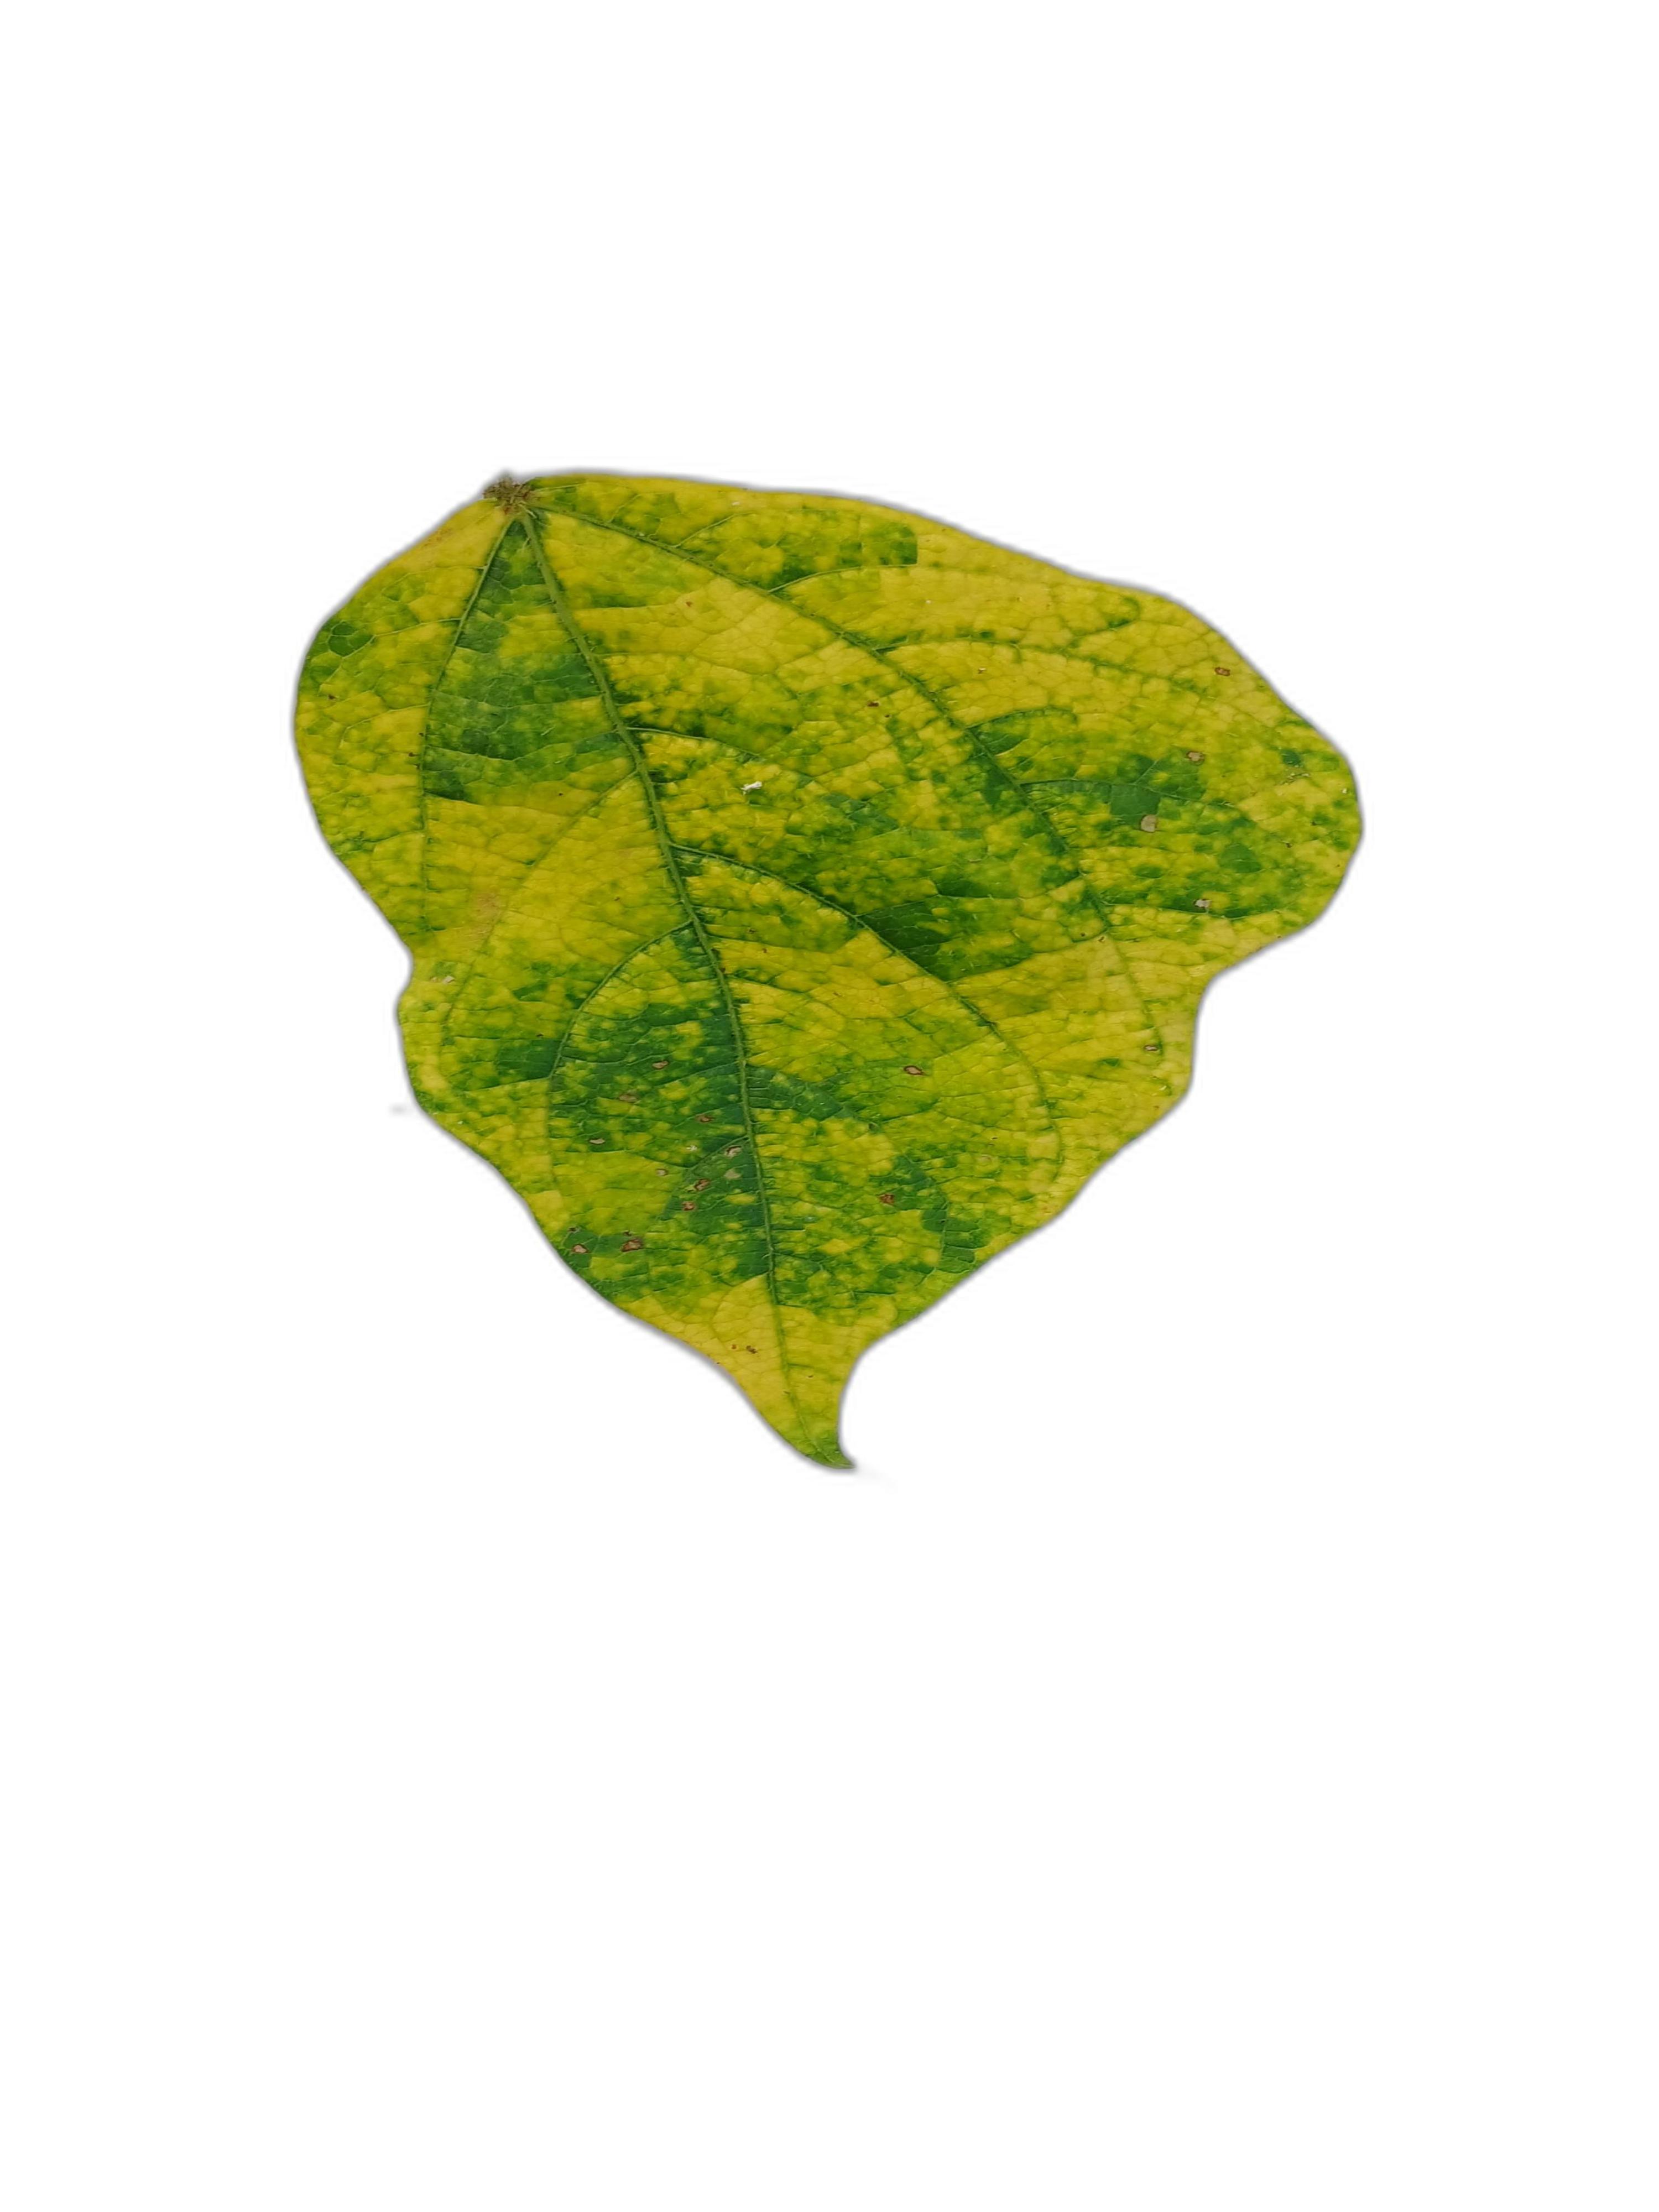
Label: Yellow Mosaic